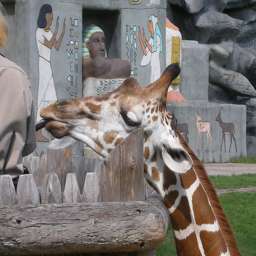
A giraffe sticking its tongue out over a wooden fence.
Giraffee is looking over a wooden fence and behind him is a structure with deer and people drawn on it.
A giraffe appears to drink from an instrument in an Egyptian-themed exhibit.
a close up of a giraffe near a wooden structure
A giraffe licking a persons arm over a wooden fence.